B. B. King

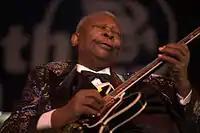
King at the 2009 North Sea Jazz Festival

In June 2006, King was present at a memorial of his first radio broadcast at the Three Deuces Building in Greenwood, Mississippi where the Mississippi Blues Commission erected an official marker as part of the Mississippi Blues Trail. The same month, a groundbreaking was held for a new museum, dedicated to him, in Indianola, Mississippi. The B.B. King Museum and Delta Interpretive Center opened on September 13, 2008.